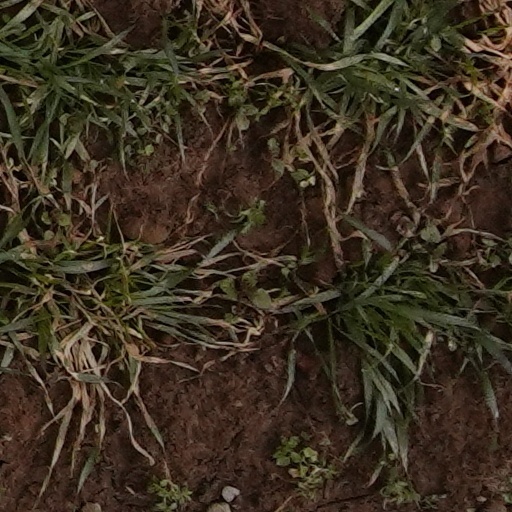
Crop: wheat